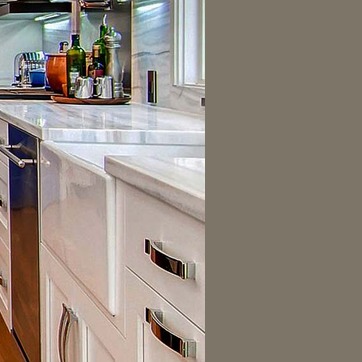
Material: polishedstone